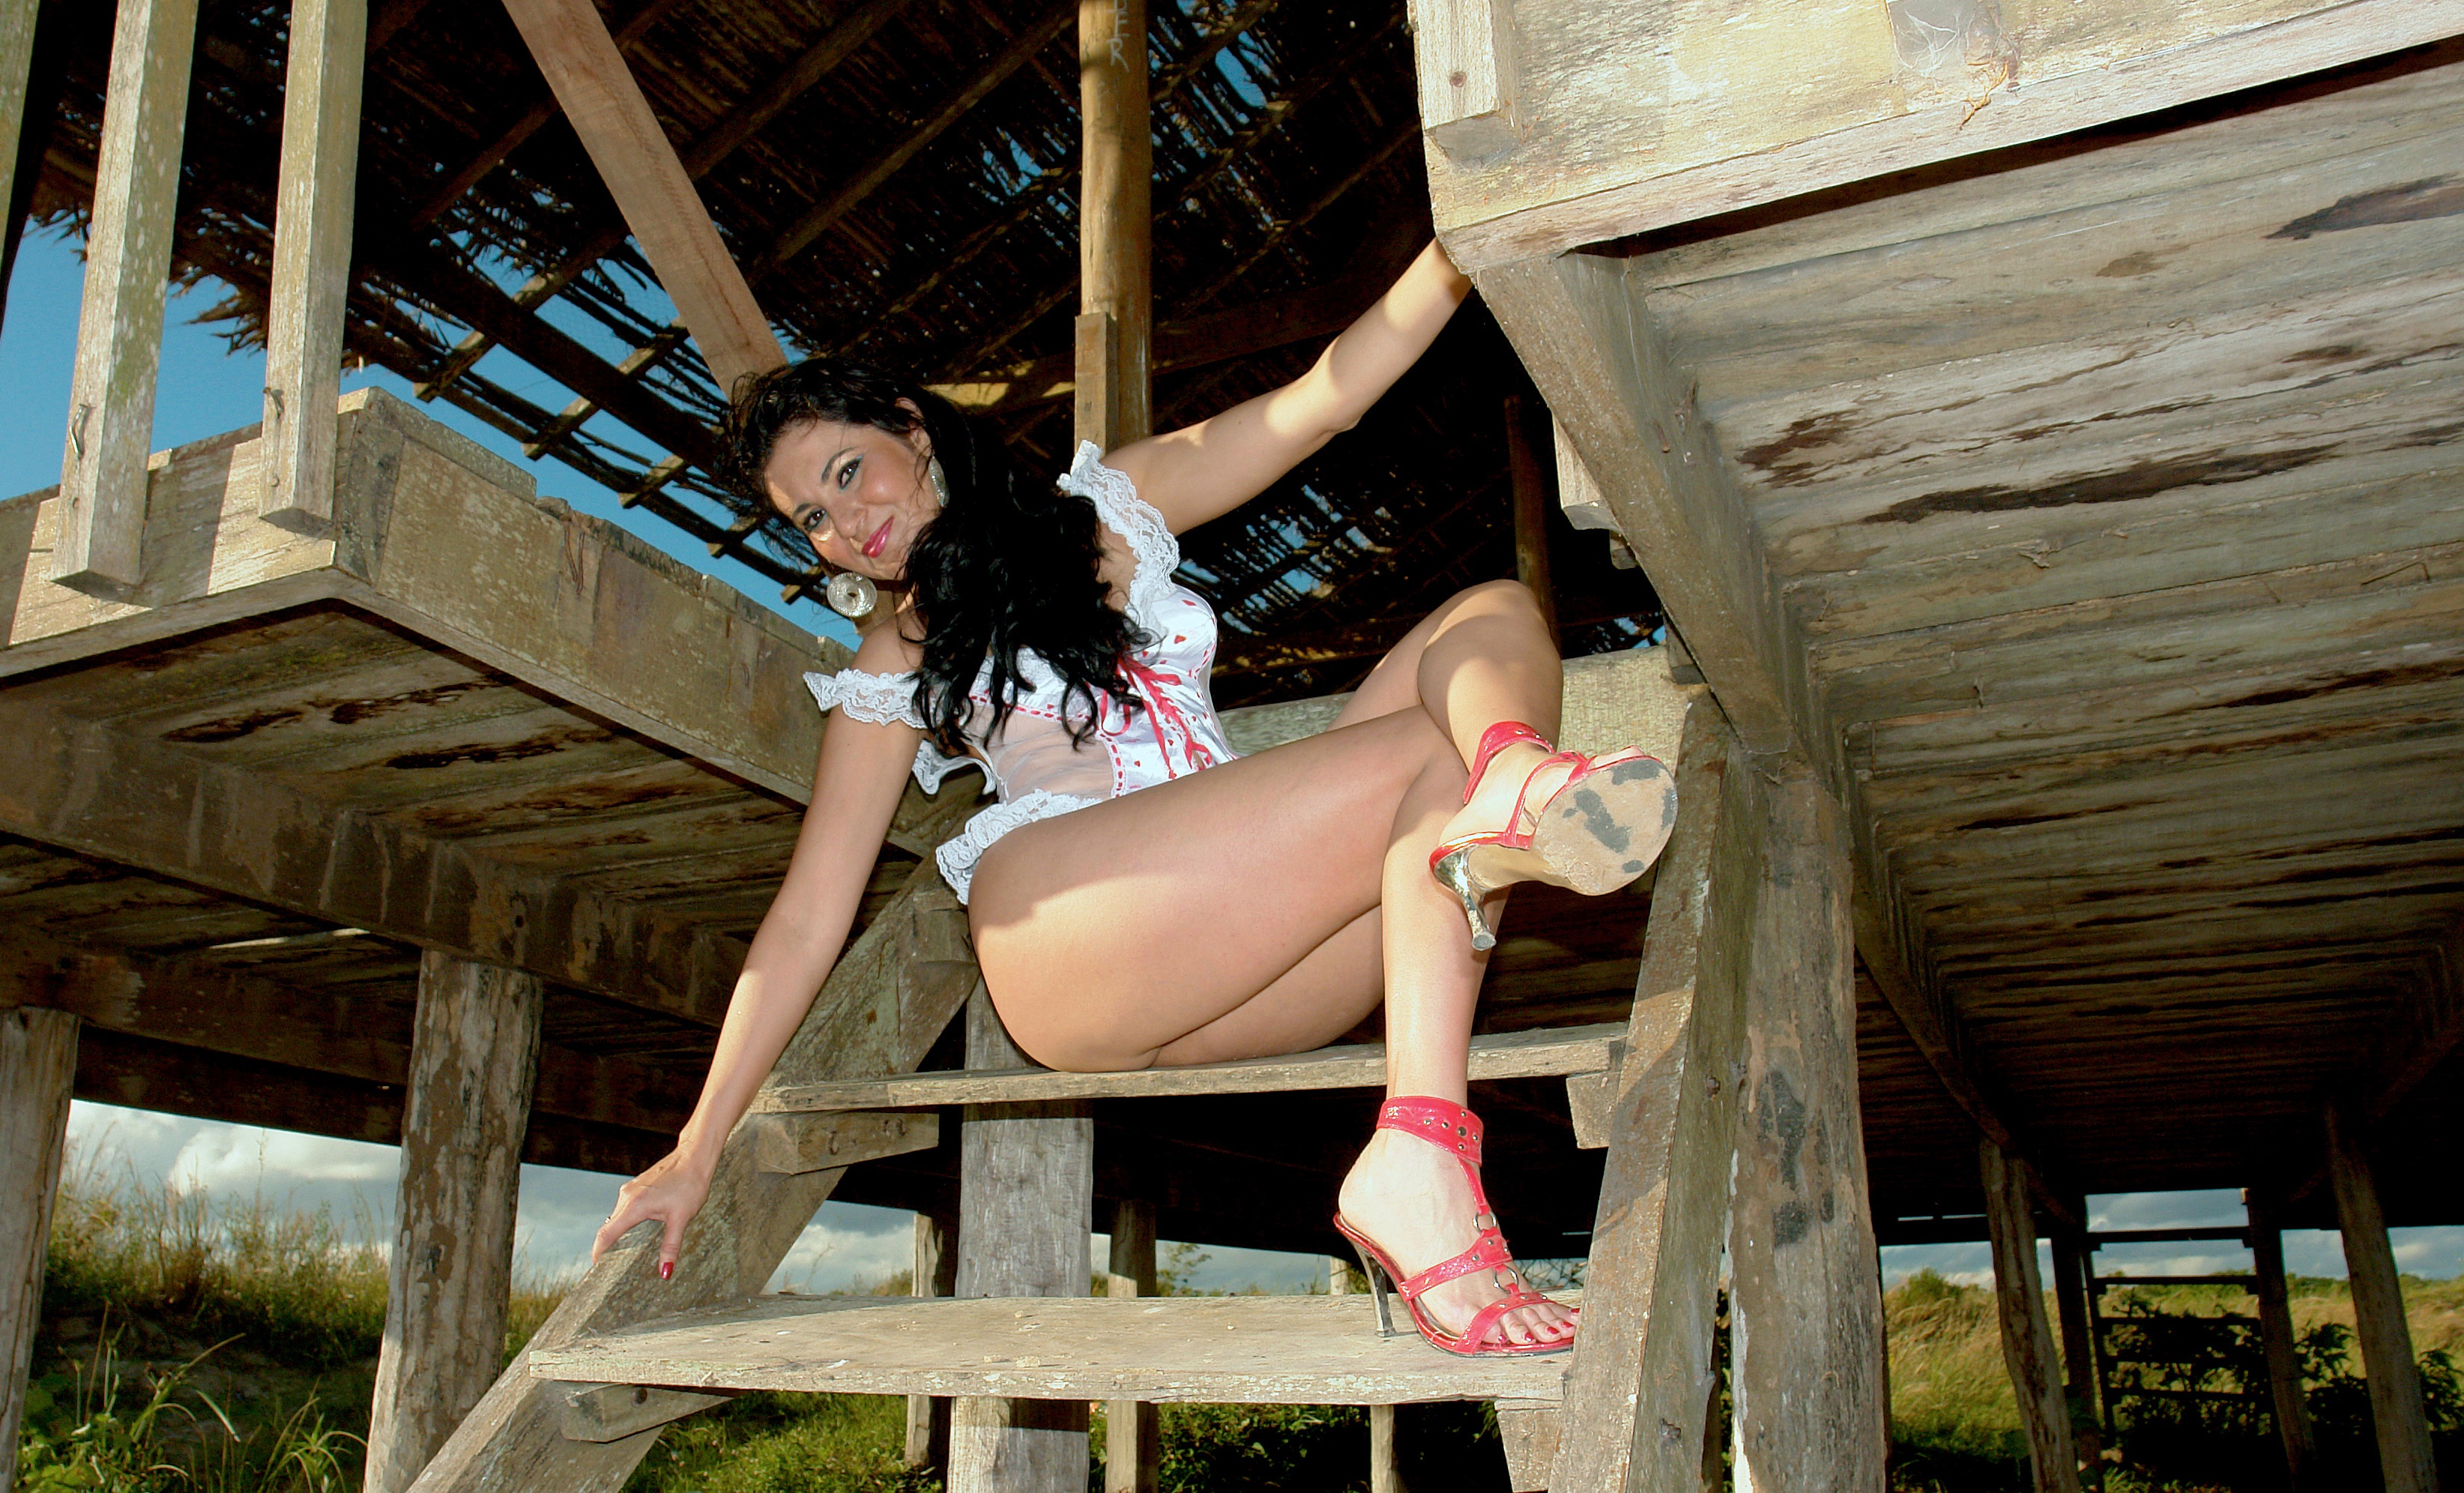
girl, vacation, female, leg, model, young, spring, cabin, sitting, fashion, lady, smiling, lingerie, outdoors, happy, women, photograph, beauty, sexy, bella, sensual, photo shoot, human positions